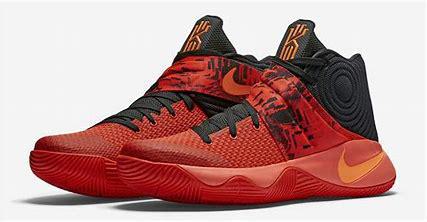
Brand: Nike
Model: Kyrie 2